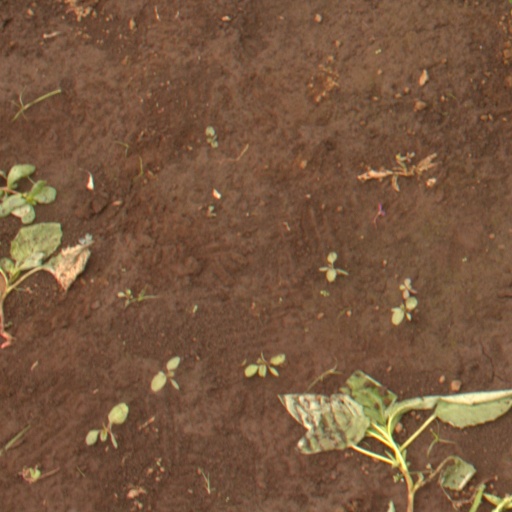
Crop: soybean